Iranian architecture

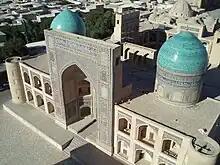
Mir-i 'Arab Madrasa in Bukhara, built under the Shaybanids in the early 16th century

Various mosques were built or expanded during this period, usually following the four-iwan plan for congregational mosques (e.g. at Varamin and Kirman), except in the northwest, where cold winters discouraged the presence of an open courtyard, as at the Jameh Mosque of Ardabil (now ruined). Another hallmark of the Ilkhanid period is the introduction of monumental mosque portals topped by twin minarets, as seen at the Jameh Mosque of Yazd. Caravanserais were built again, although the Khan al-Mirjan in Baghdad is the only surviving example.